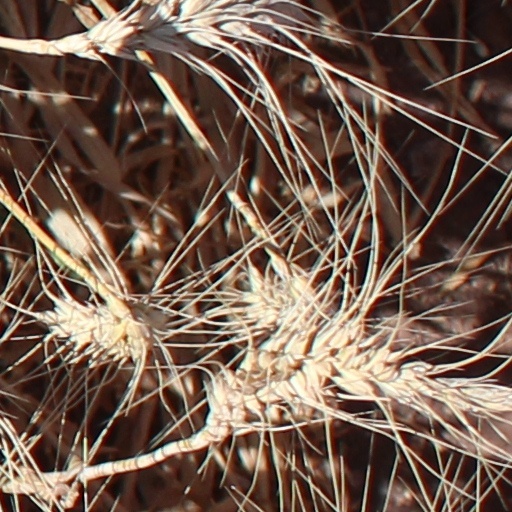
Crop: wheat